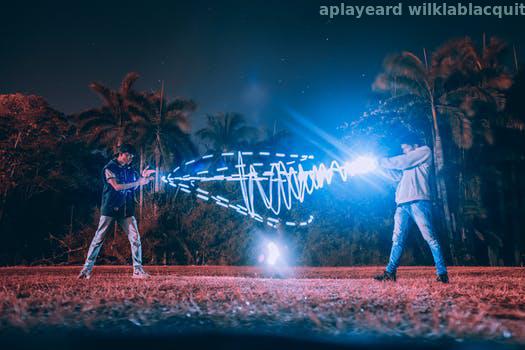
Label: Watermark